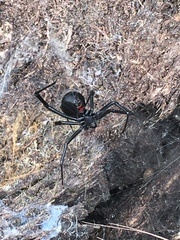
Species: Lactrodectus_hesperus